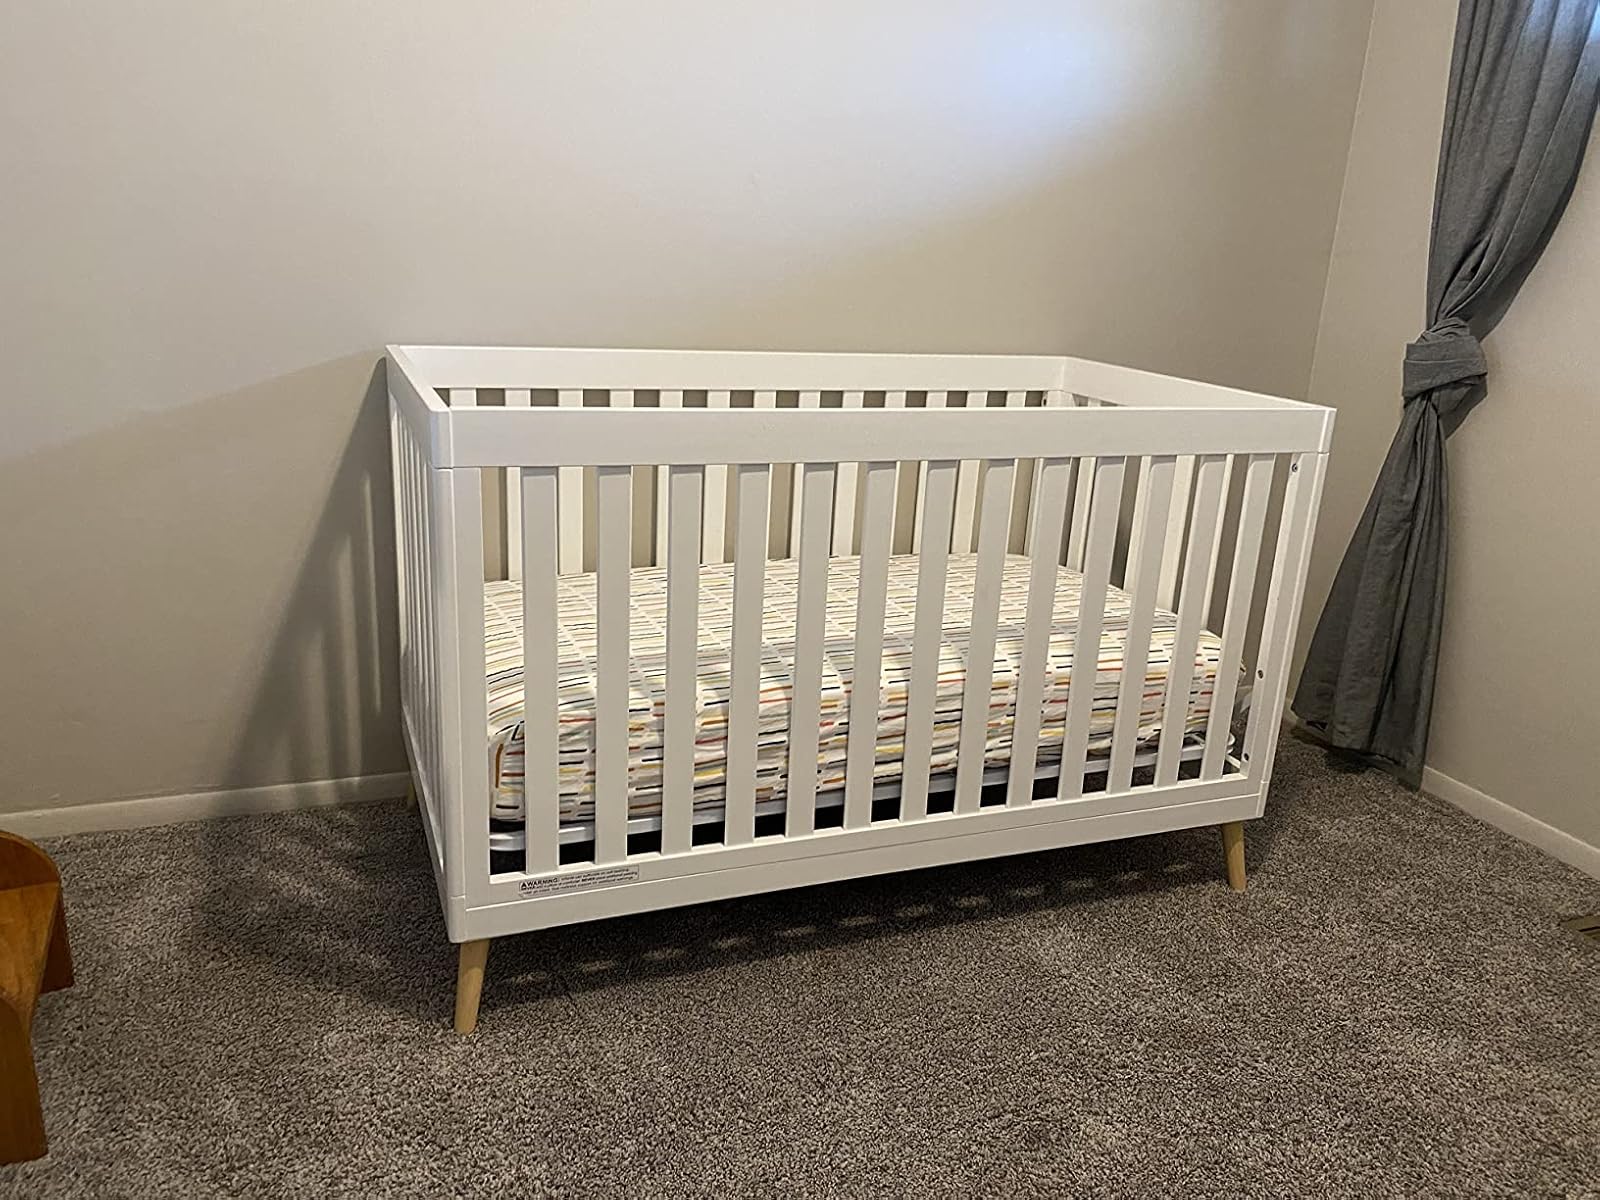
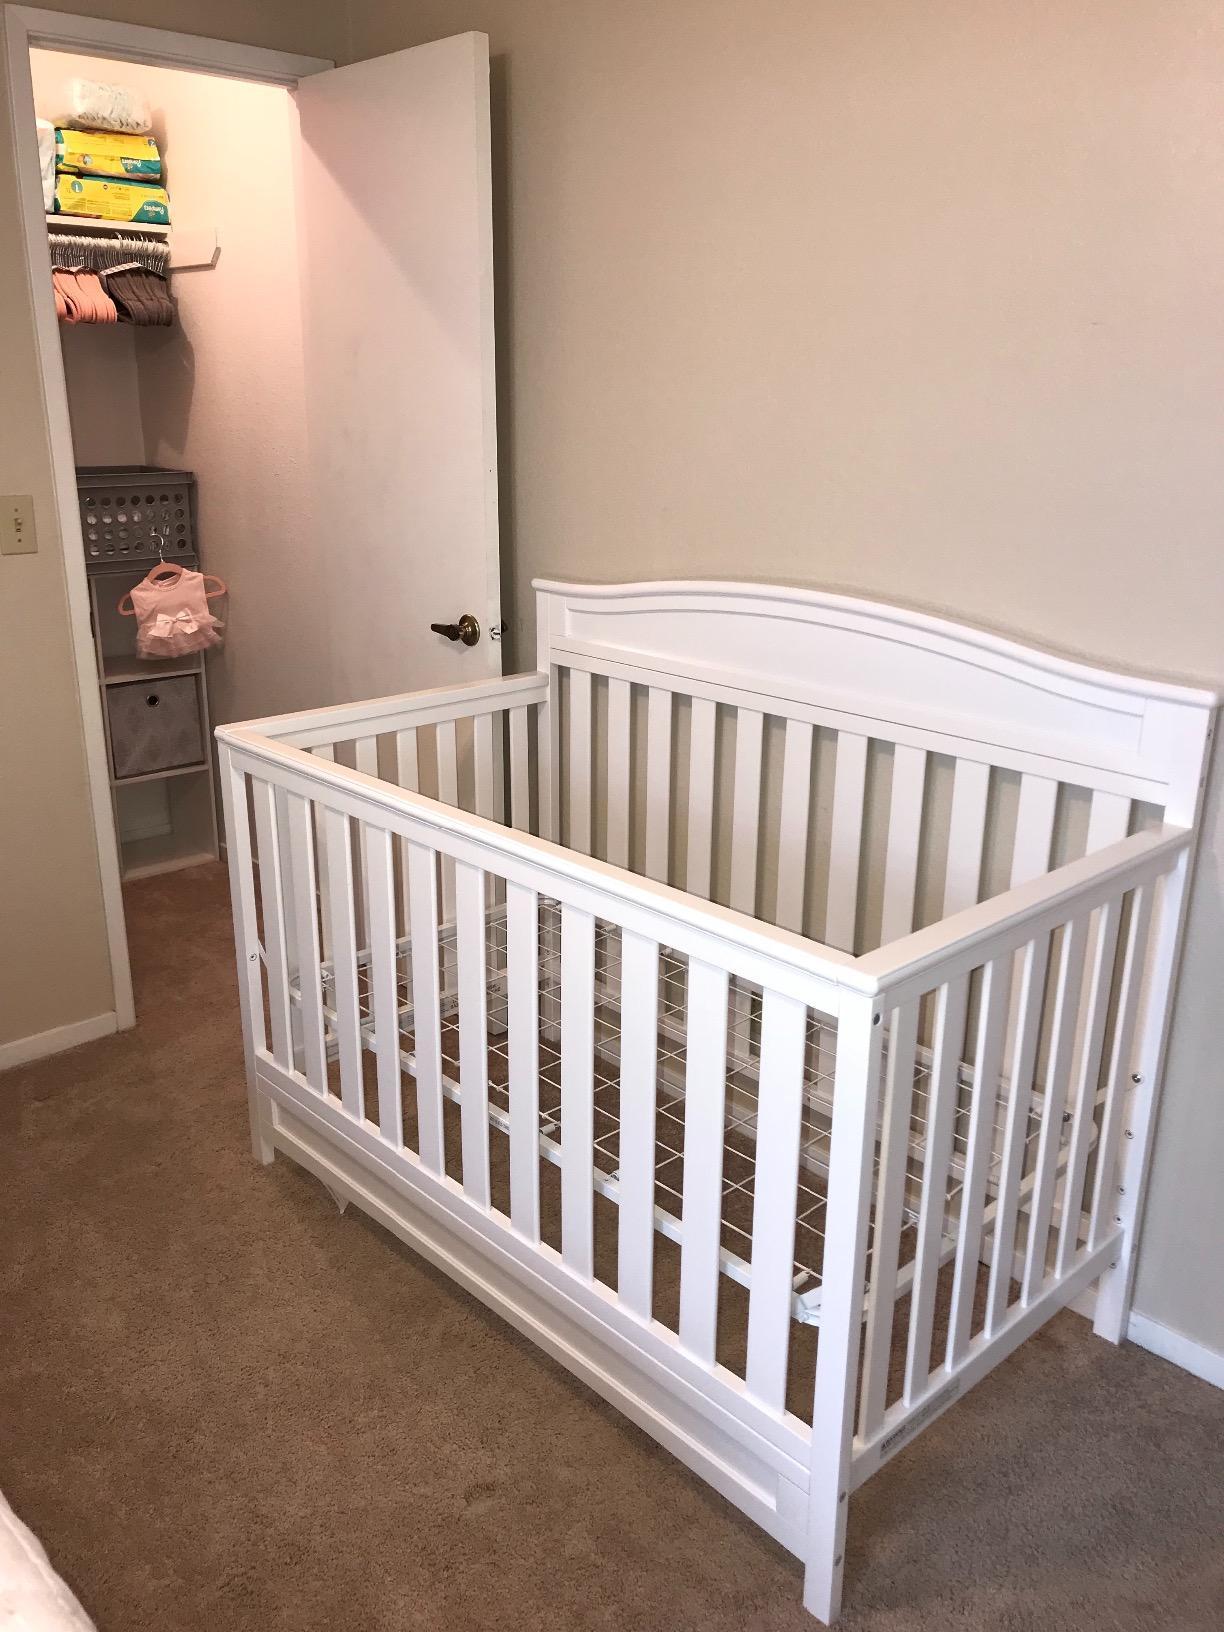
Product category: products_crib
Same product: no